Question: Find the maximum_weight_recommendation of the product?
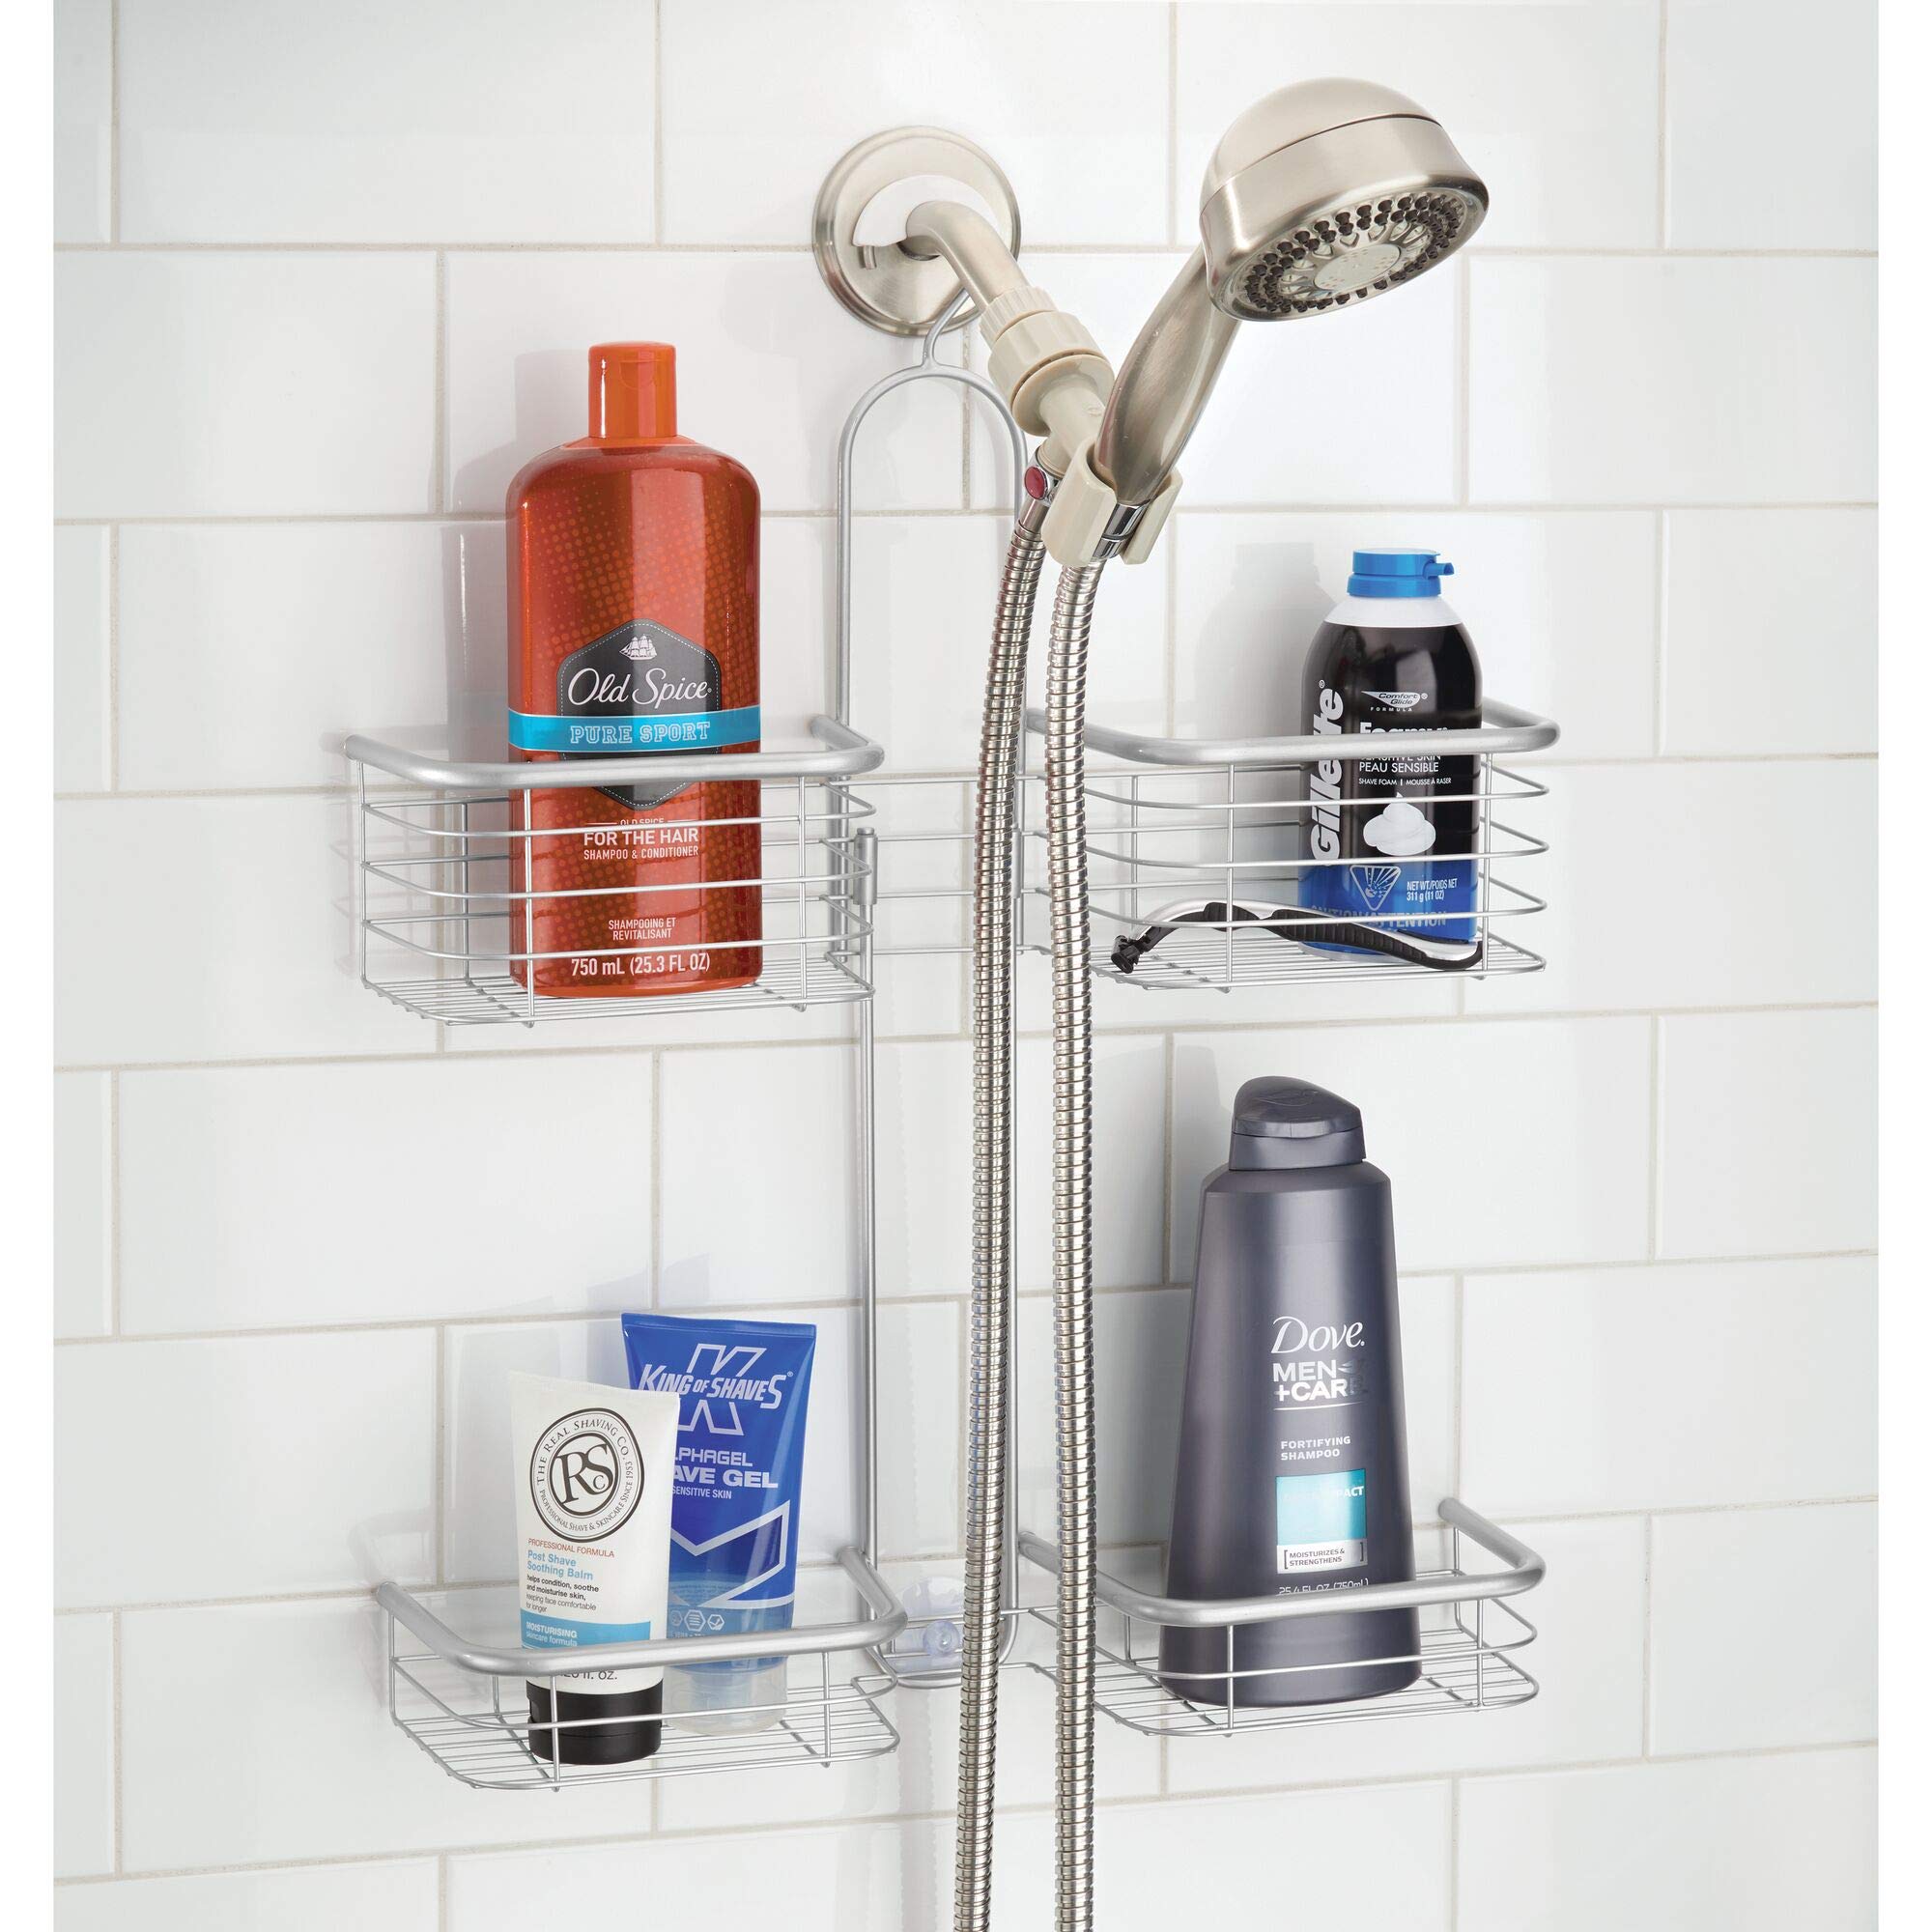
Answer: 11.0 ounce